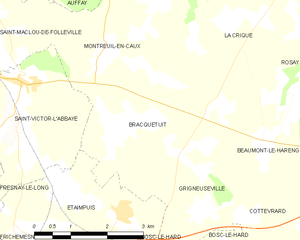
Carte des communes françaises Bracquetuit